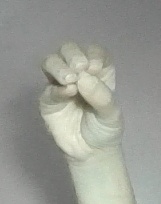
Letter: ha